Arthur Adams (comics)

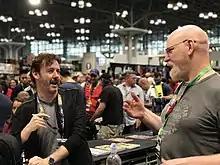
J. Scott Campbell (left) is one of the artists who was influenced by Adams (right), seen here during an appearance at Campbell's booth at the 2017 New York Comic Con.

Adams' art style is noted for its high level of detail, and he has a reputation of being a "tight" penciller. He states that he works at a slow pace, which limits the amount of work he does. When he penciled "Fantastic Four" #347–349 in 1990 for regular writer/illustrator Walter Simonson, who needed a break in order to catch up on his own work on that title, Adams managed to pencil the first two issues in five weeks and four weeks, respectively, but was considerably late on the third. In 1997 Adams stated that he could produce a page of either pencils or inks in a day. In a 2007 interview, he stated he tends to produce to of a page a day, and can also ink at that rate, but can do up to two pages in a day if he is under pressure, as when he produced "Cloak and Dagger" #9 (1986) in 22 days, for example. Another example is the 1989 one-shot "Excalibur: Mojo Mayhem", which due to changing deadlines, he completed at a quicker pace. Adams singles out one page of that book that he drew in a half-hour as his personal record for speed, but decries its poor quality. Adams is also noted for the humor in his work, as with, for example, the extraneous characters he places in cameo appearances in the backgrounds of his comics, as when he drew Gumby in the panels of "Longshot", or the forms in which he depicted the shapeshifting alien Warlock in his "The New Mutants" work.